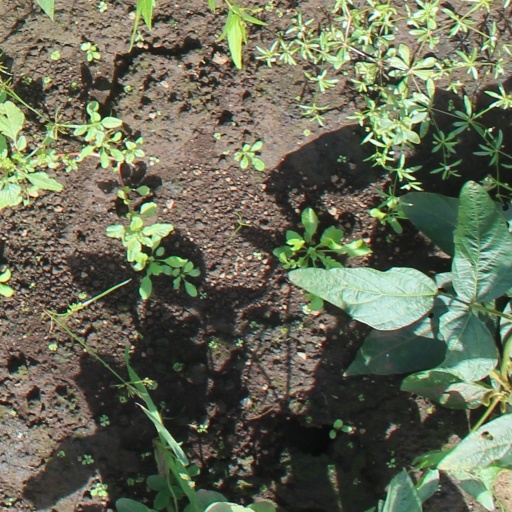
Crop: soybean